Targówek Mieszkaniowy metro station

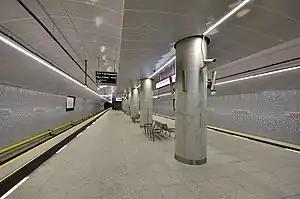

Targówek Mieszkaniowy is a Warsaw Metro station in Warsaw's Targówek district. It is part of the extension of Line M2 from Dworzec Wileński to Targówek, with construction started in 2016. All three stations opened on September 15, 2019.